Ben Dowell

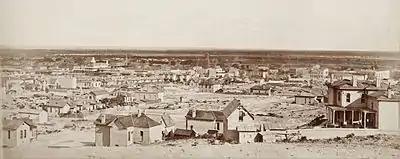
El Paso c. 1880

Ben died in his home on November 8, 1880, aged 61. With the most popular cause being from pneumonia. He was originally buried in the Masonic Cemetery in Las Cruces, New Mexico, roughly 40 miles away from his home. His remains would be moved back to El Paso and interred in the Concordia Cemetery in 1881.